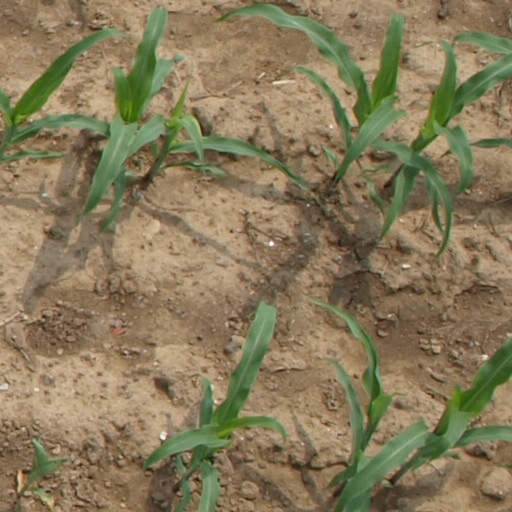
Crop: maize; corn